Jon St. Andre

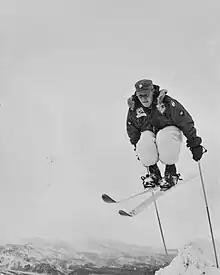

Jon James St. Andre (December 8, 1939 – July 11, 2017) was an American ski jumper who competed in the 1960 Winter Olympics. He was born in Ishpeming, Michigan.